Slavery in the British Virgin Islands

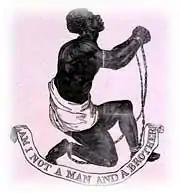
An abolitionist pamphlet from the 1800s

The treatment of slaves was generally extremely harsh, and it appears that the treatment became increasingly harsh as time progressed. Speaking before a Select Committee of the House of Commons in 1790, Thomas Woolrich, who had lived in Tortola, testified that the treatment of slaves was much worse in 1773 than it had been when he arrived, in 1753. When slave numbers had been smaller, slaves had been allowed to tend their own land for food to eat. As they became more numerous (and cheaper) land became more scarce, the slaves more malnourished. Woolrich testified that he "never saw a gang of negroes that appeared anything like sufficiently fed."